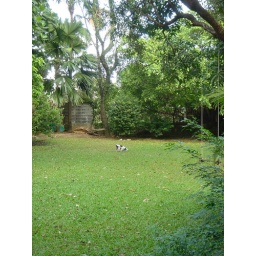
The black &amp;amp; white fur-ball in the background is Cokie looking for a new place to pooh.